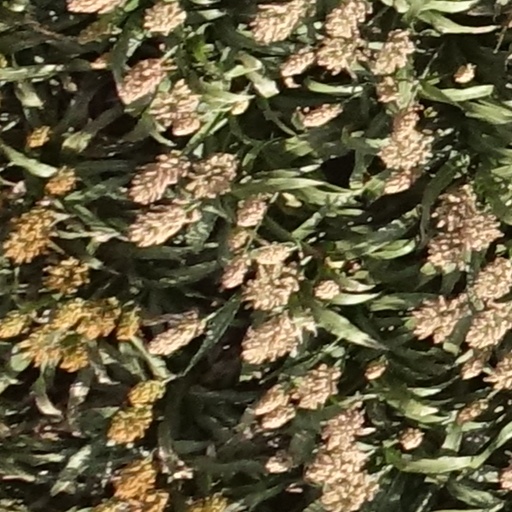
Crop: sorghum